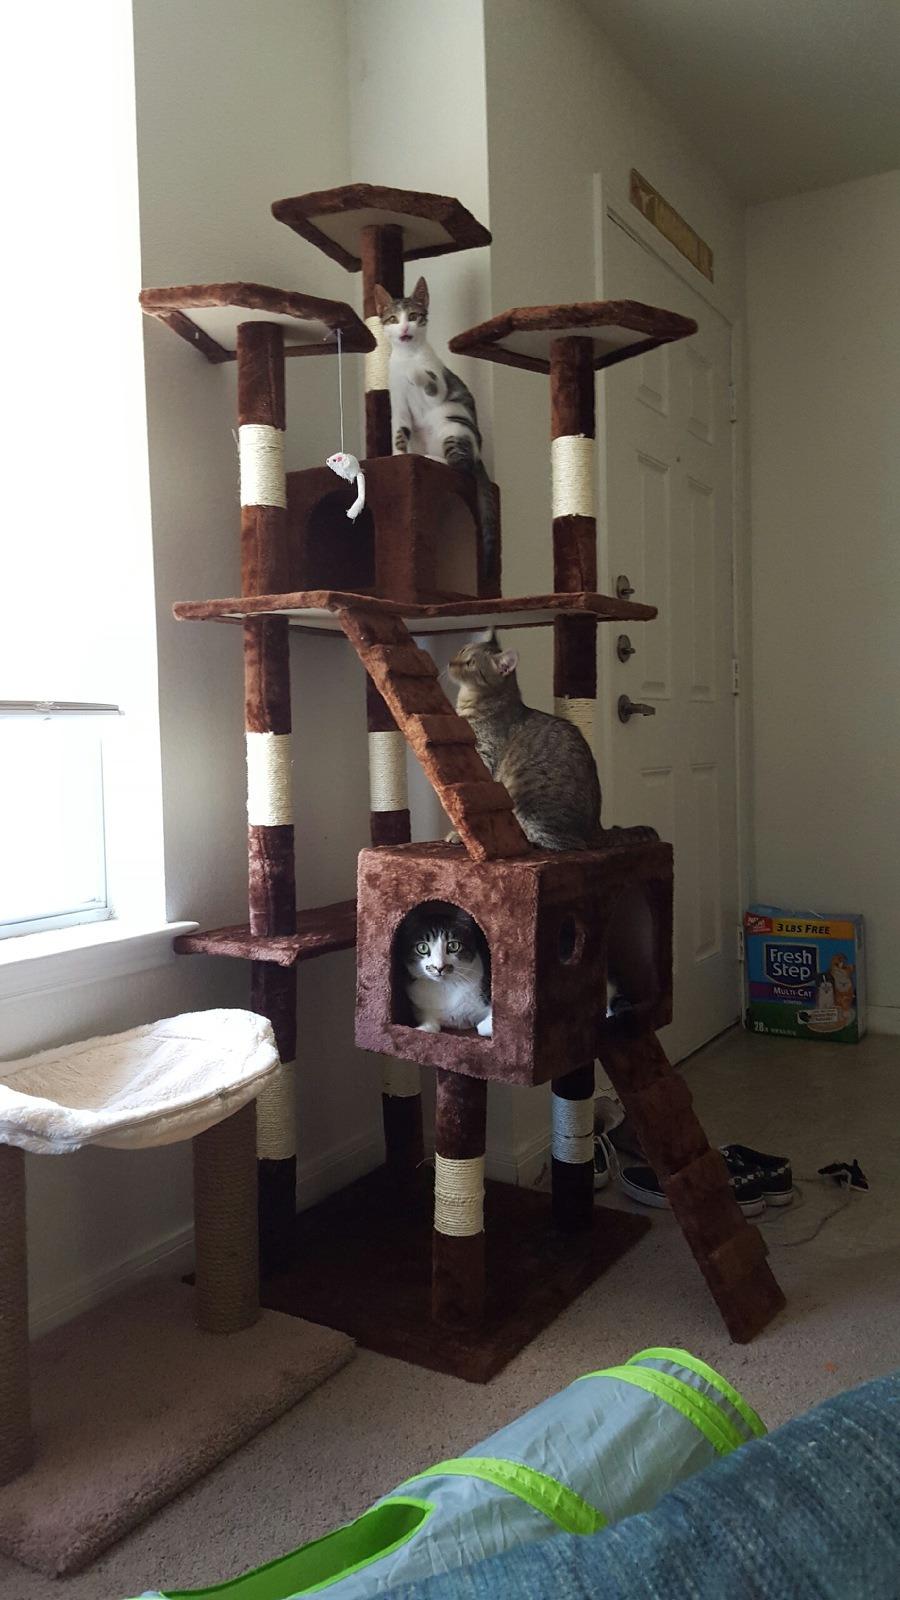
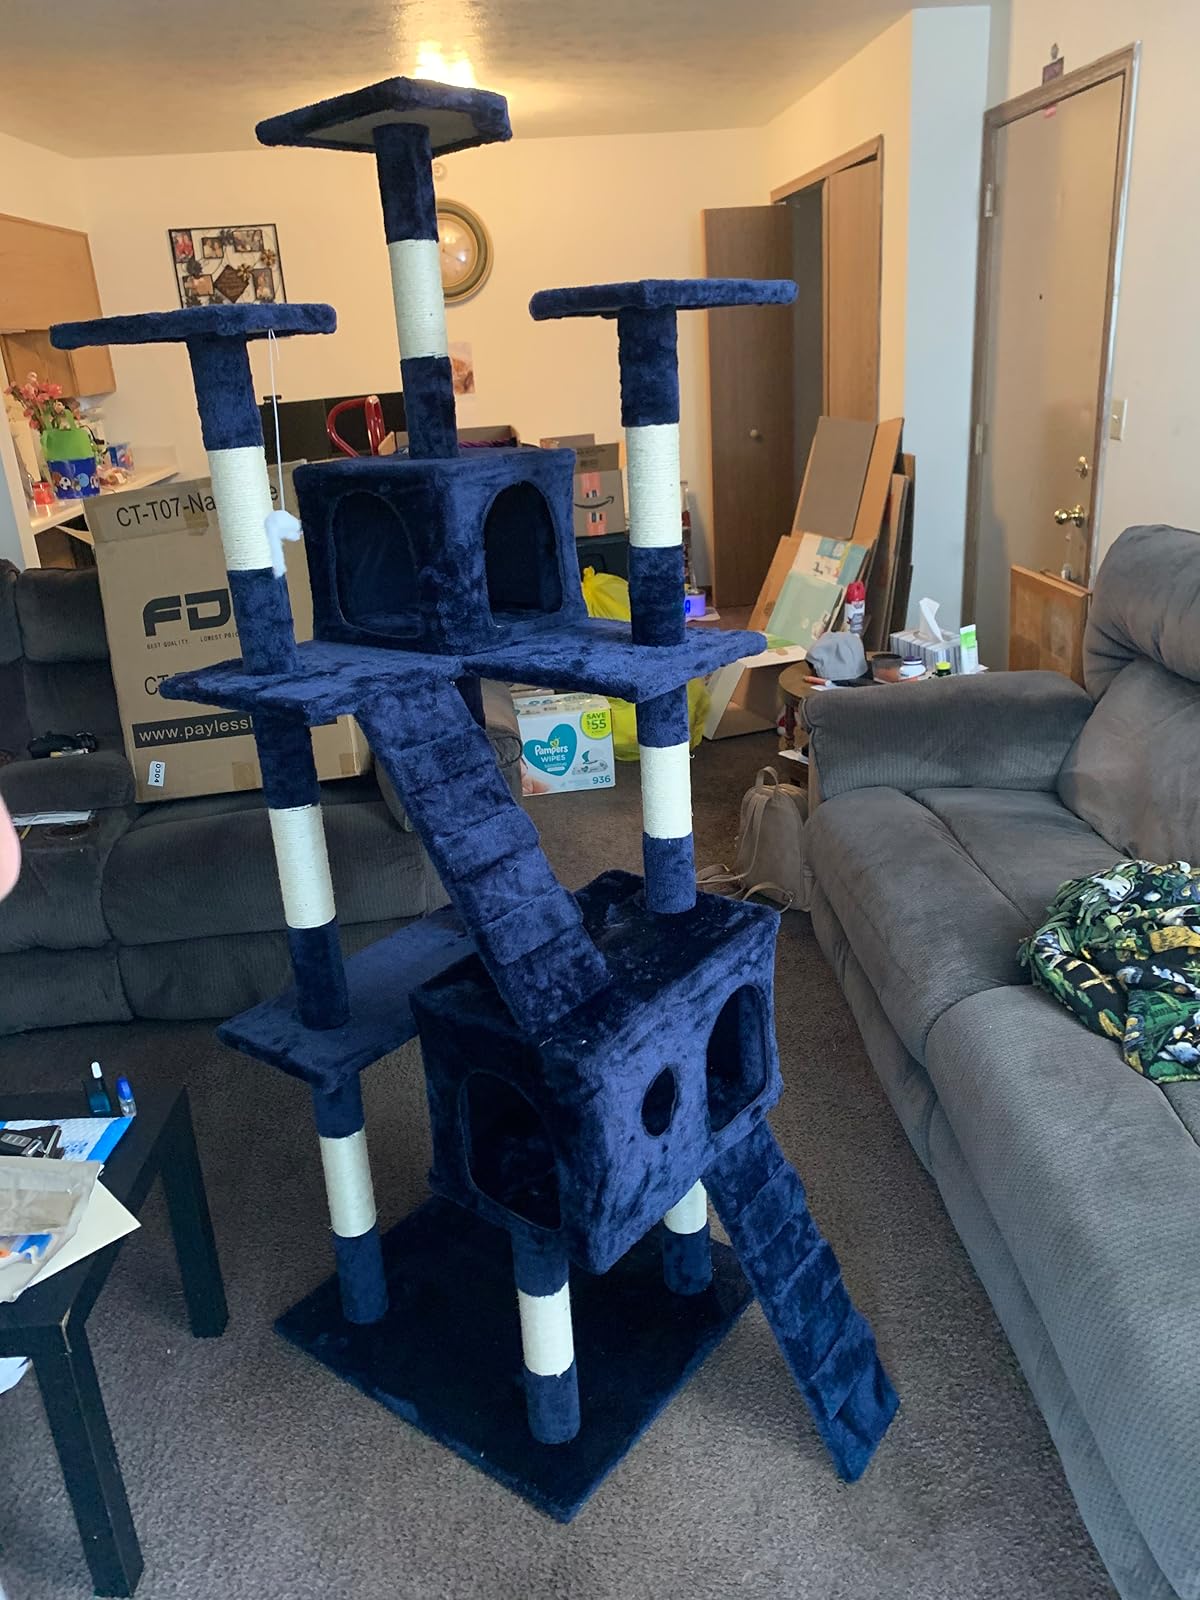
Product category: items_cat tree
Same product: no